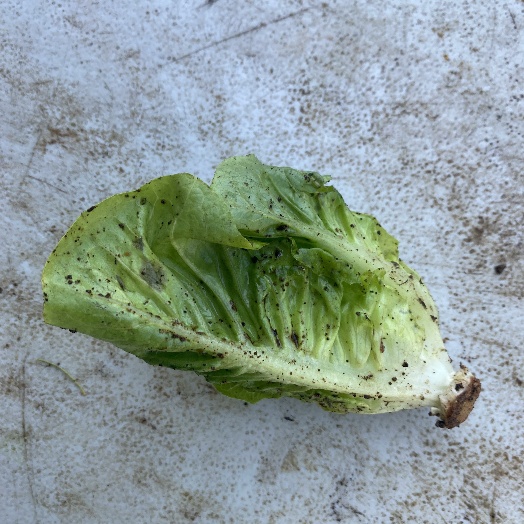
Label: generalcompost